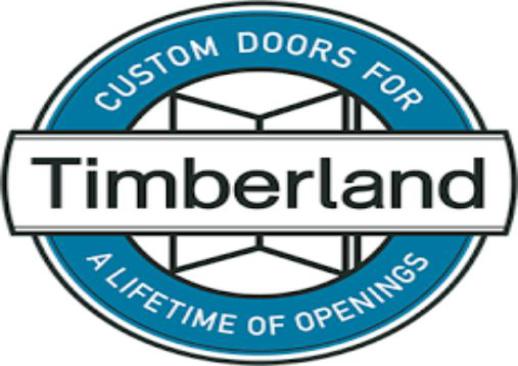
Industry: Clothes